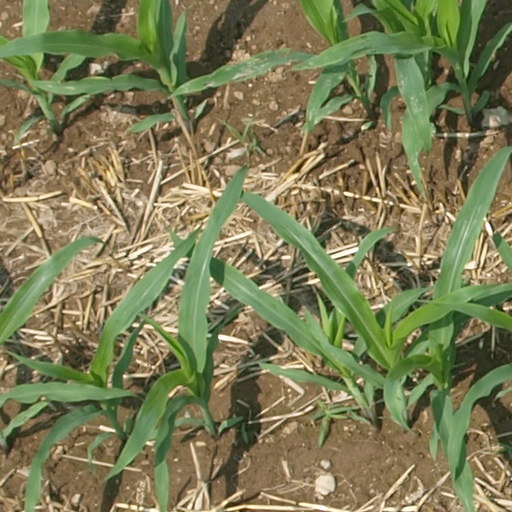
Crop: maize; corn